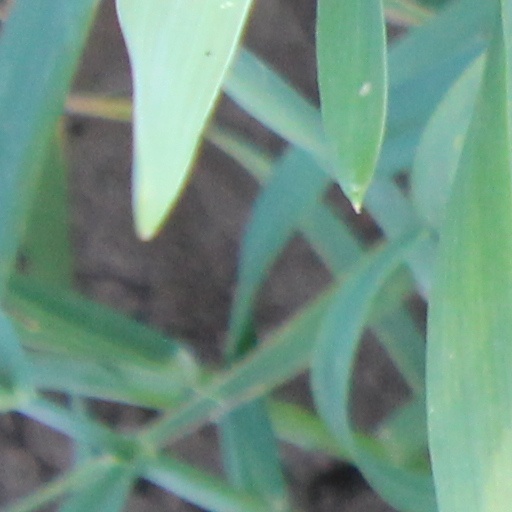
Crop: wheat